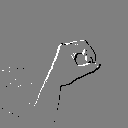
ASL letter: o